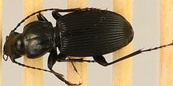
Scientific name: Pterostichus lachrymosus
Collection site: Mountain Lake Biological Station NEON (MLBS), plot MLBS_008